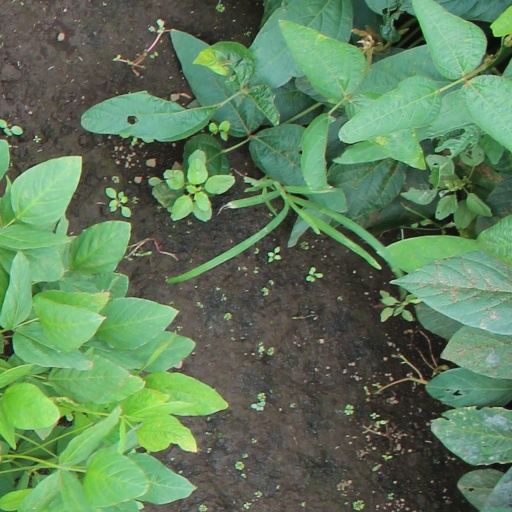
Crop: soybean